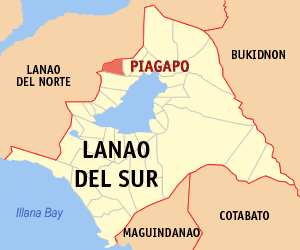
Piagapo est une localité de la province de Lanao du Sud, aux Philippines. En 2015, elle compte 25 440 habitants.